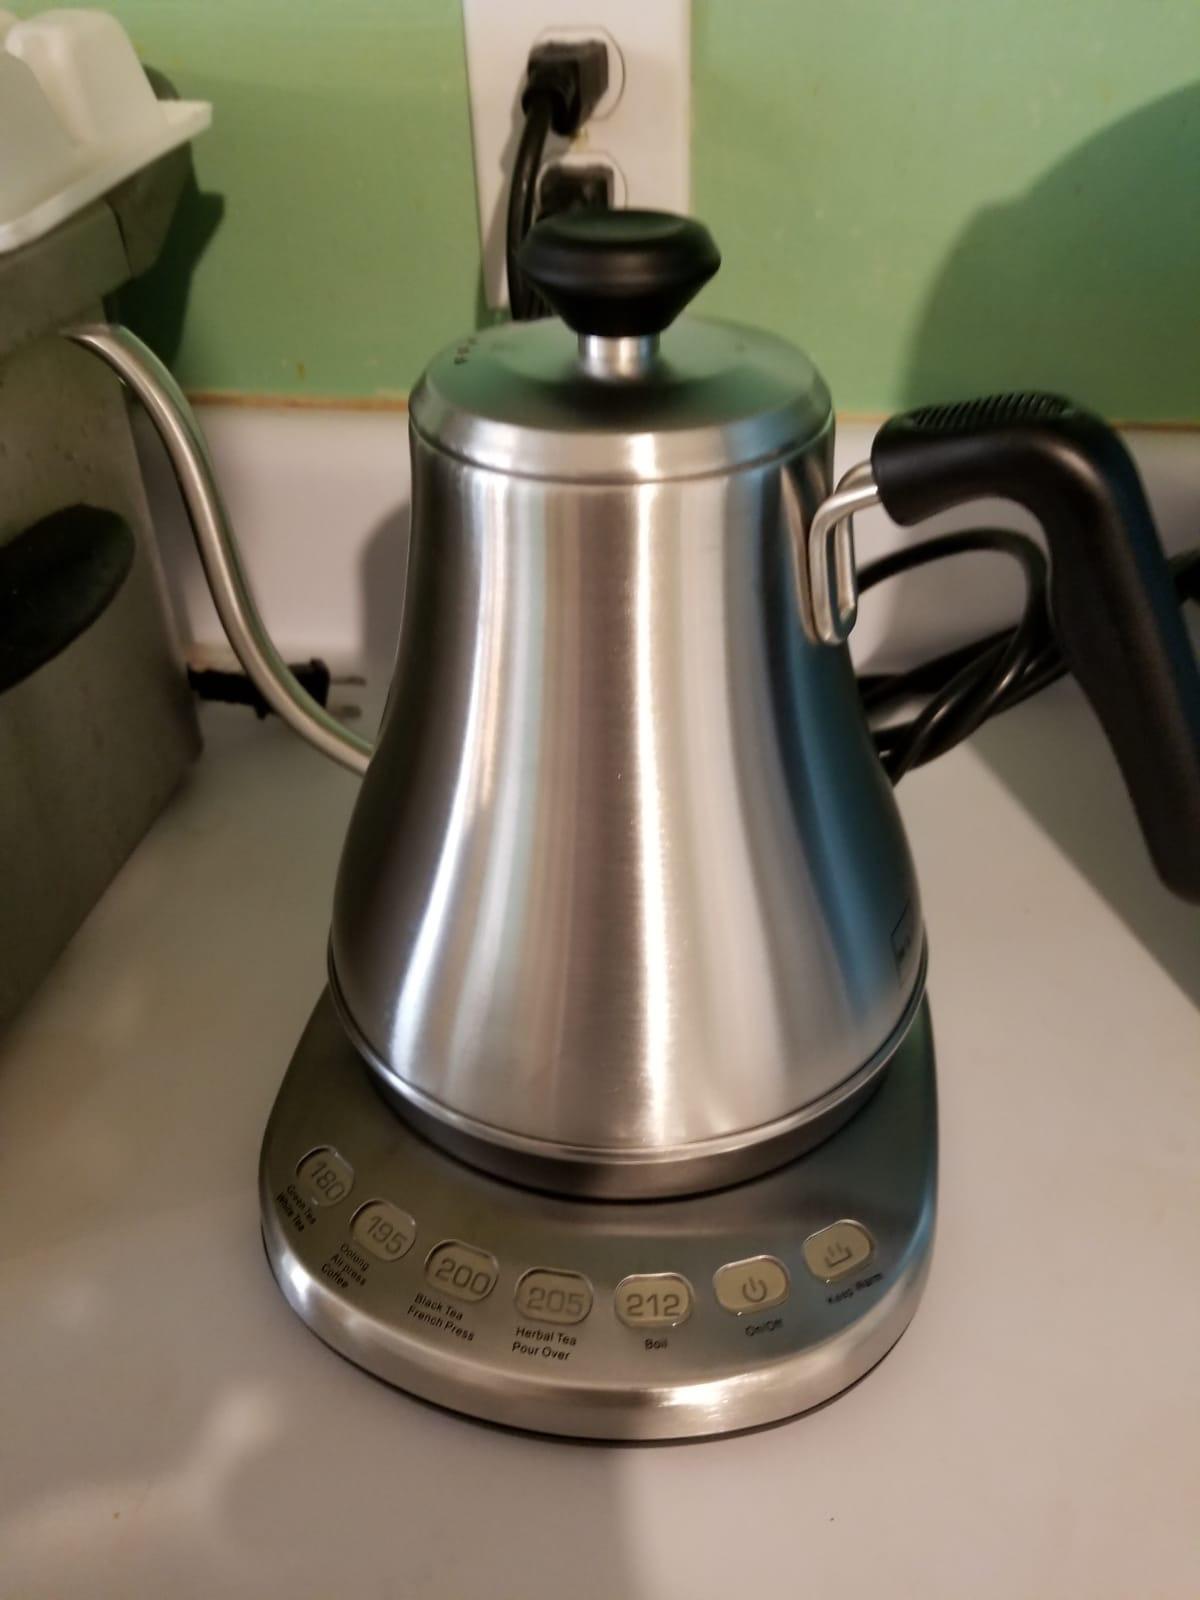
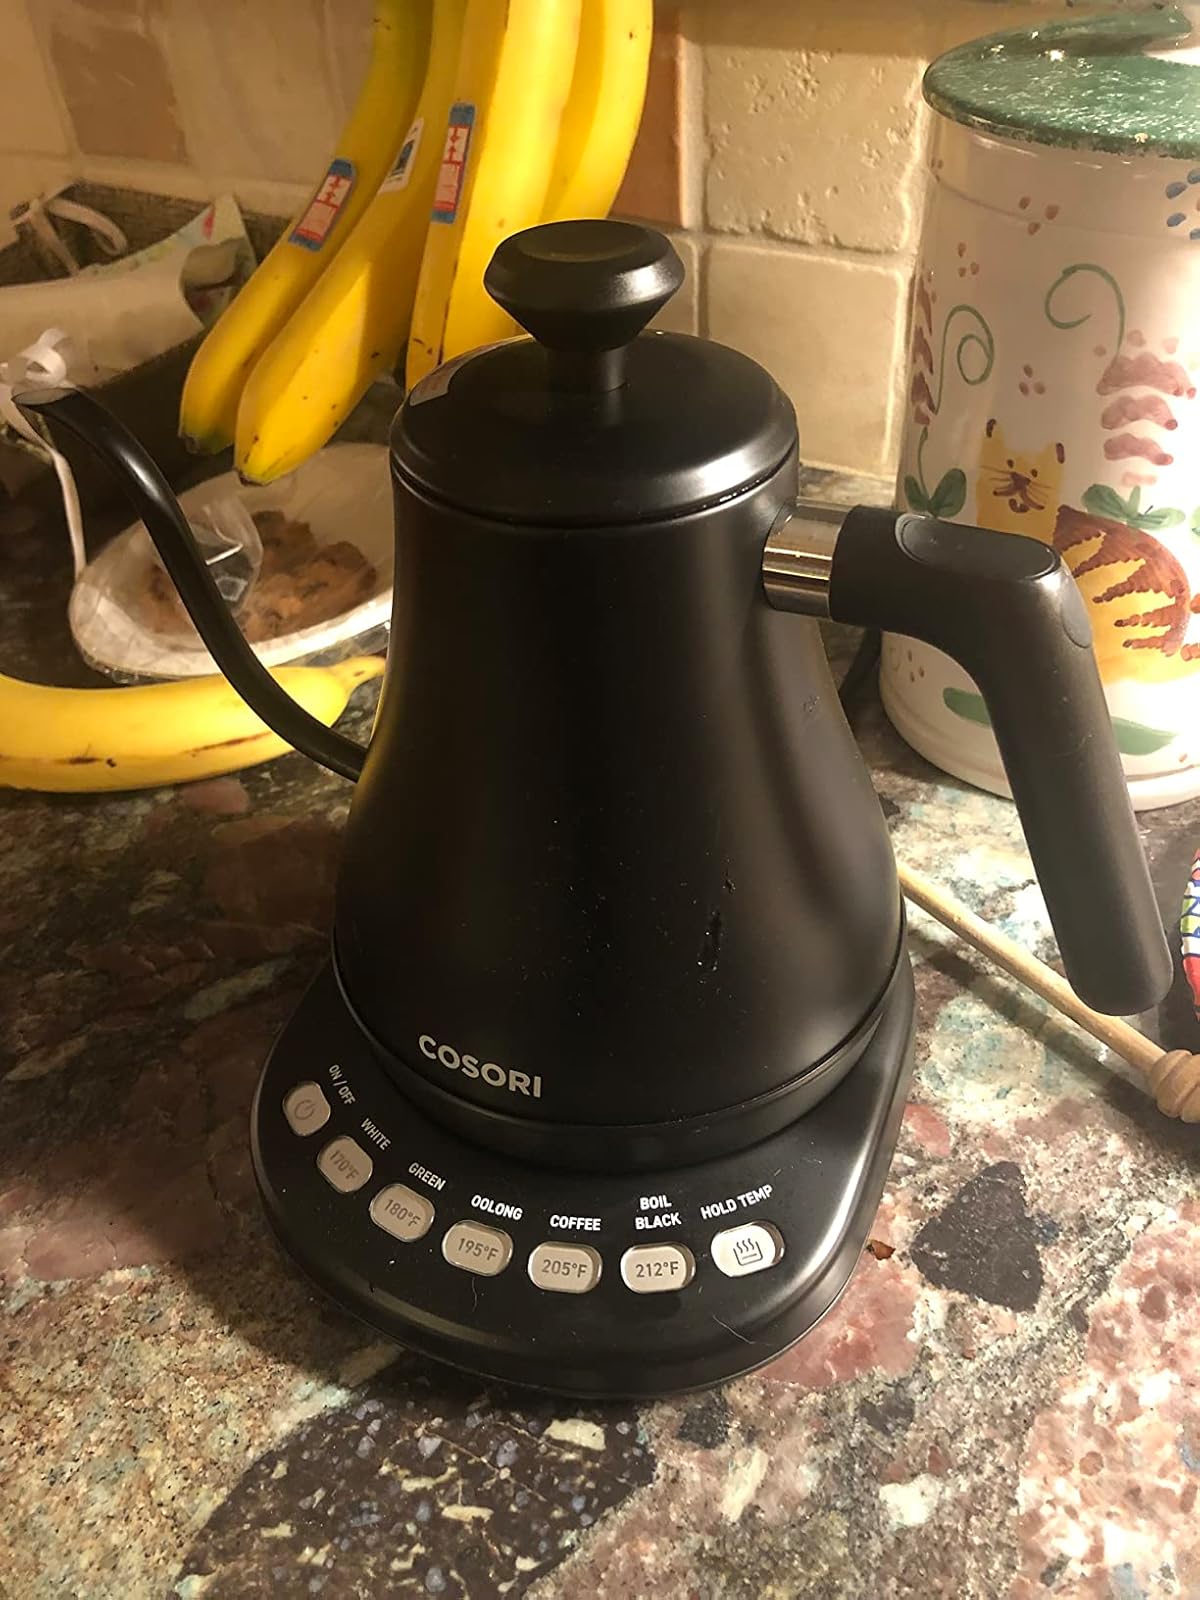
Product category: items_kettle
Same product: no